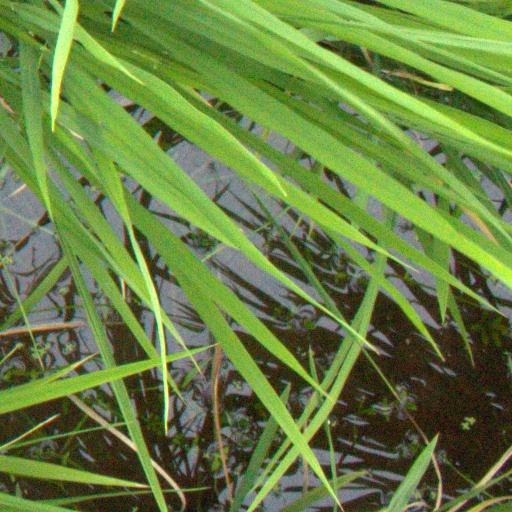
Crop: rice